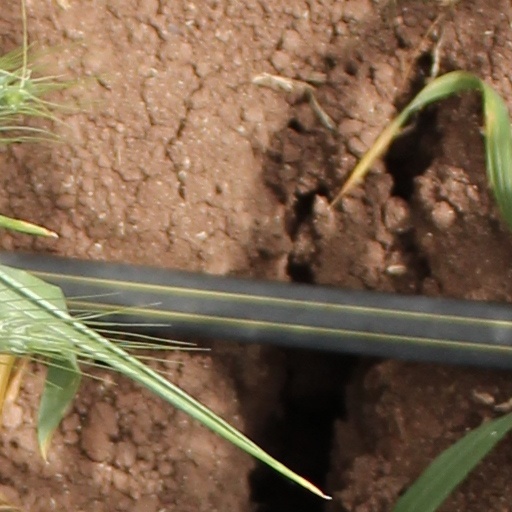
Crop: wheat